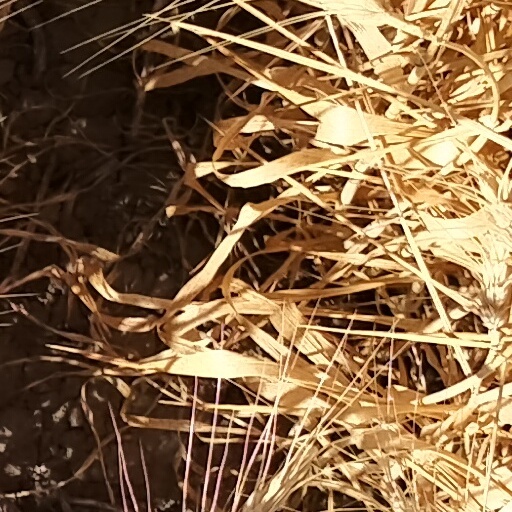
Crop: wheat